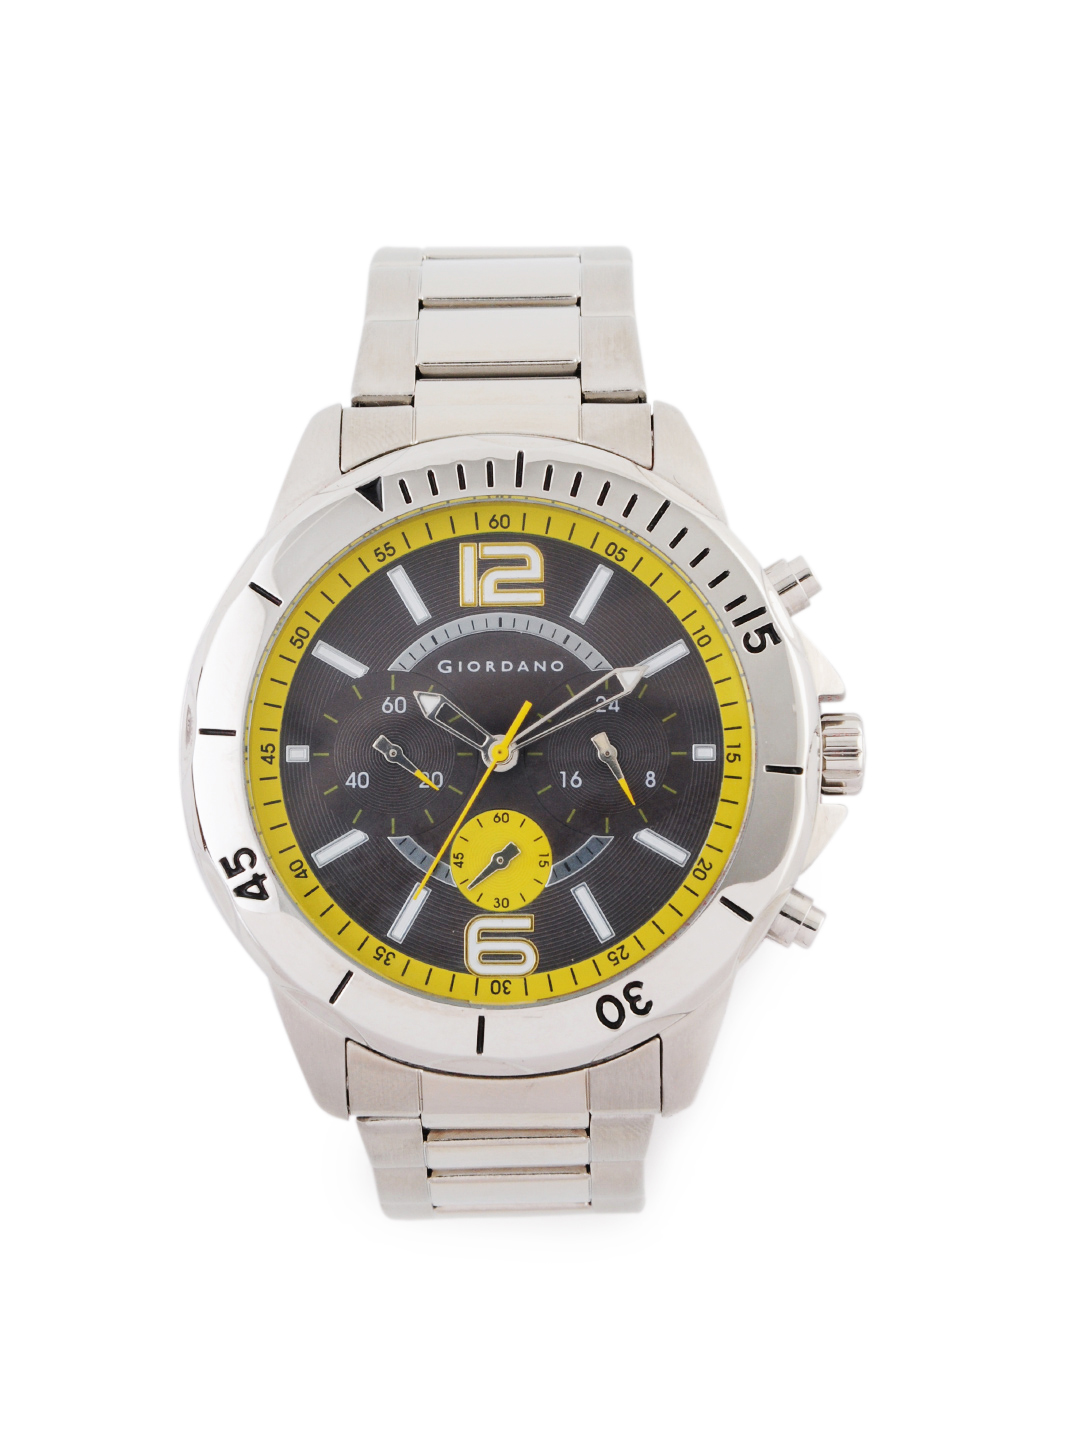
Giordano Men Black Dial Watch
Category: Accessories / Watches / Watches
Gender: Men
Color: Black
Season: Winter 2016
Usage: Casual